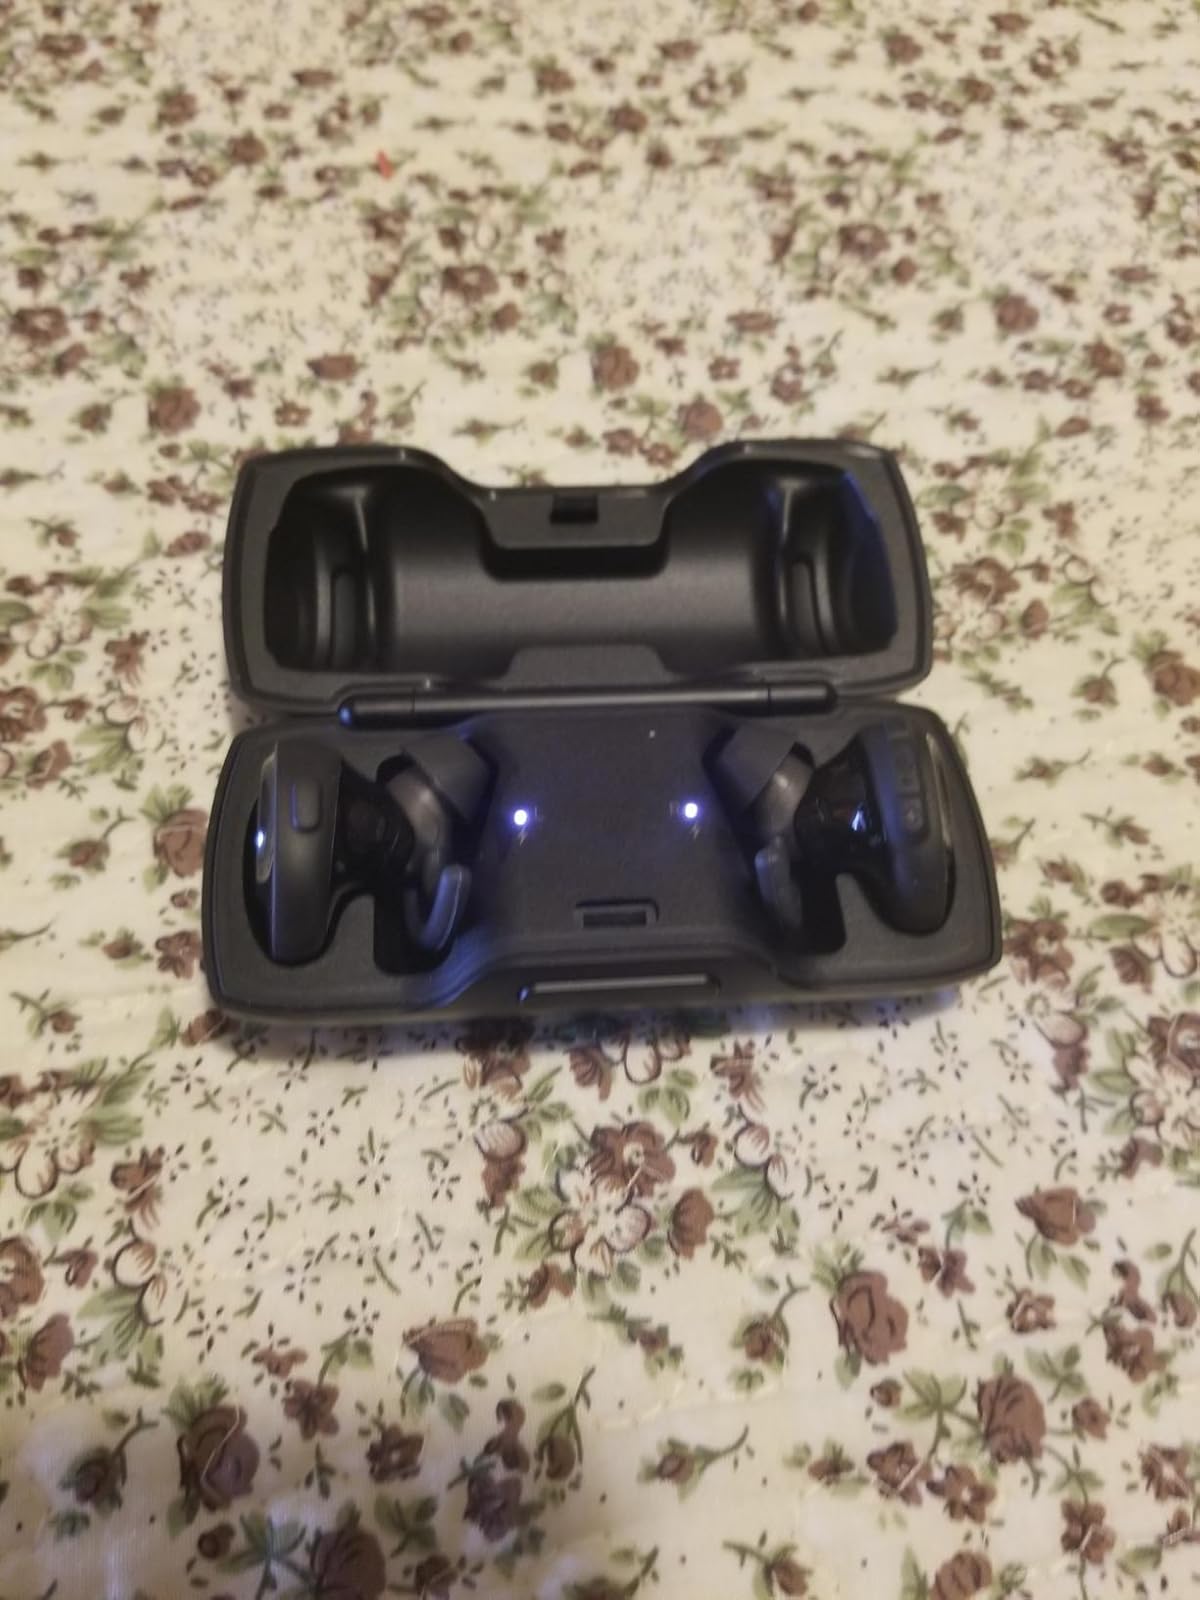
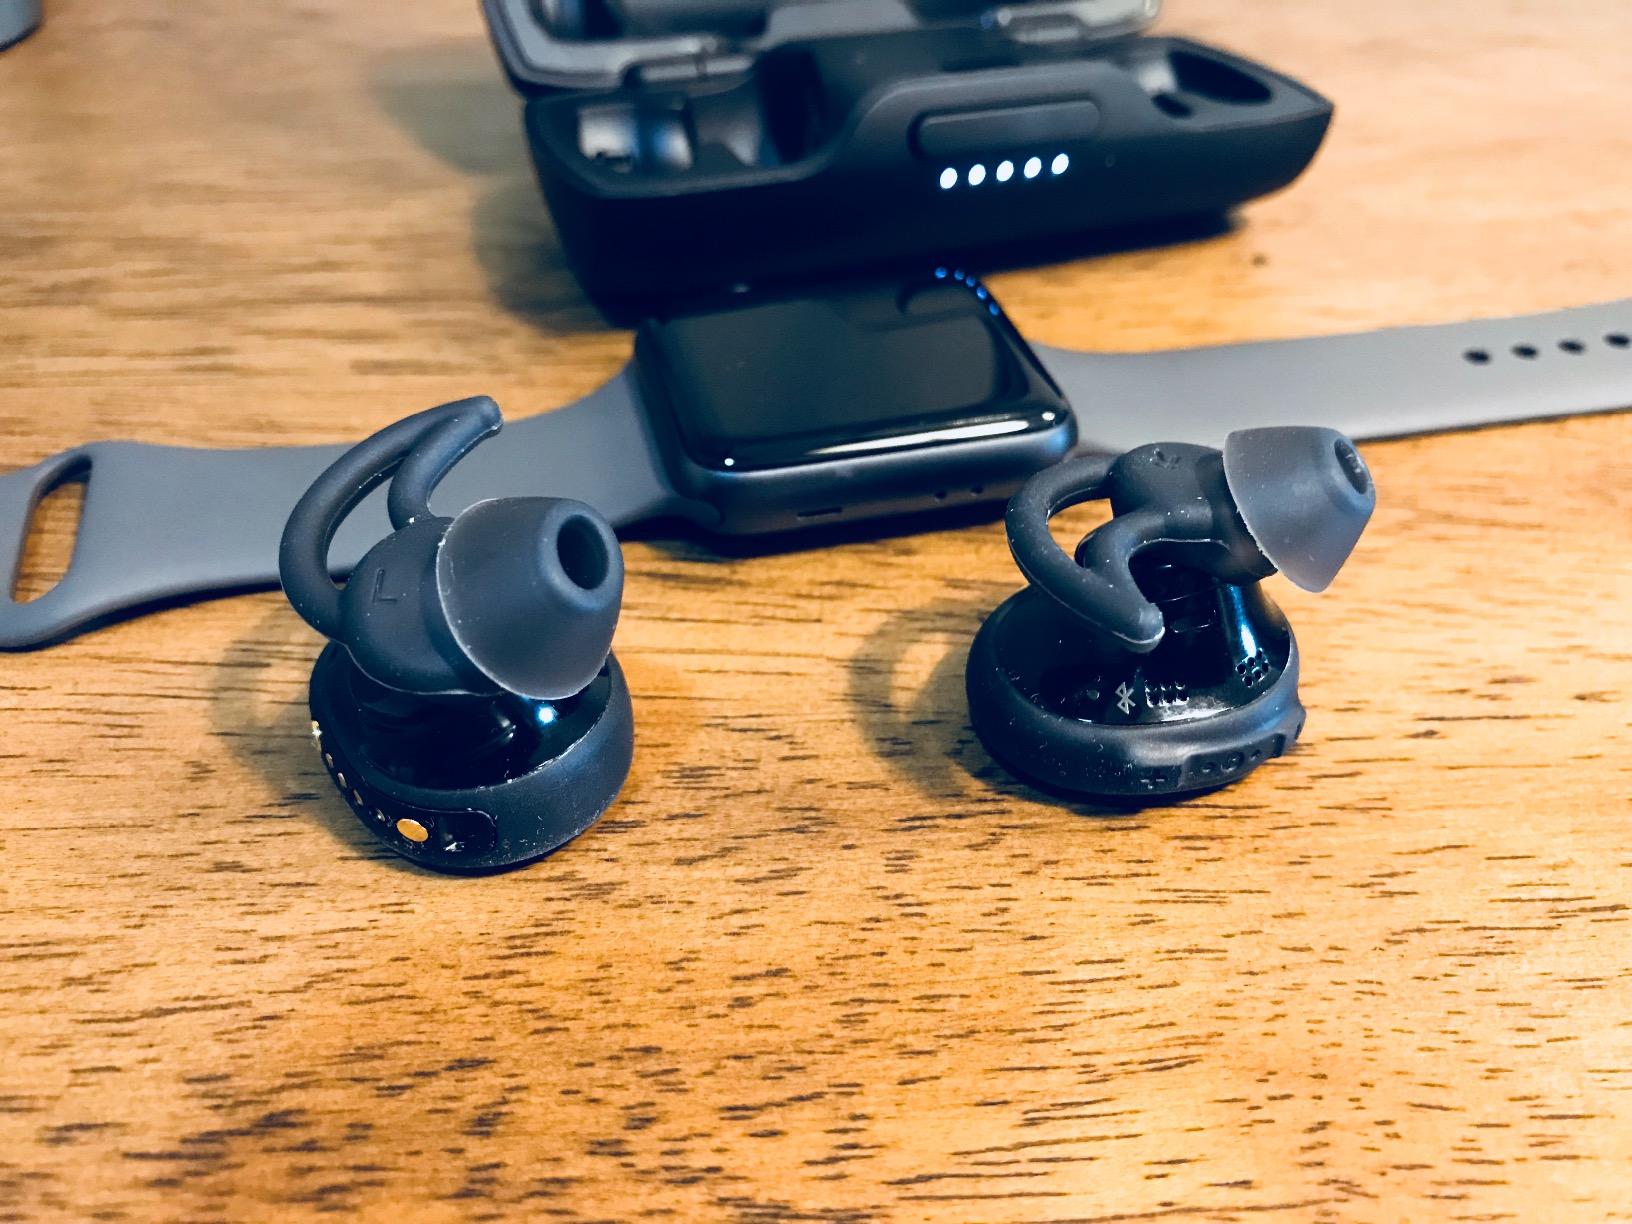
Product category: earbuds
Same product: yes